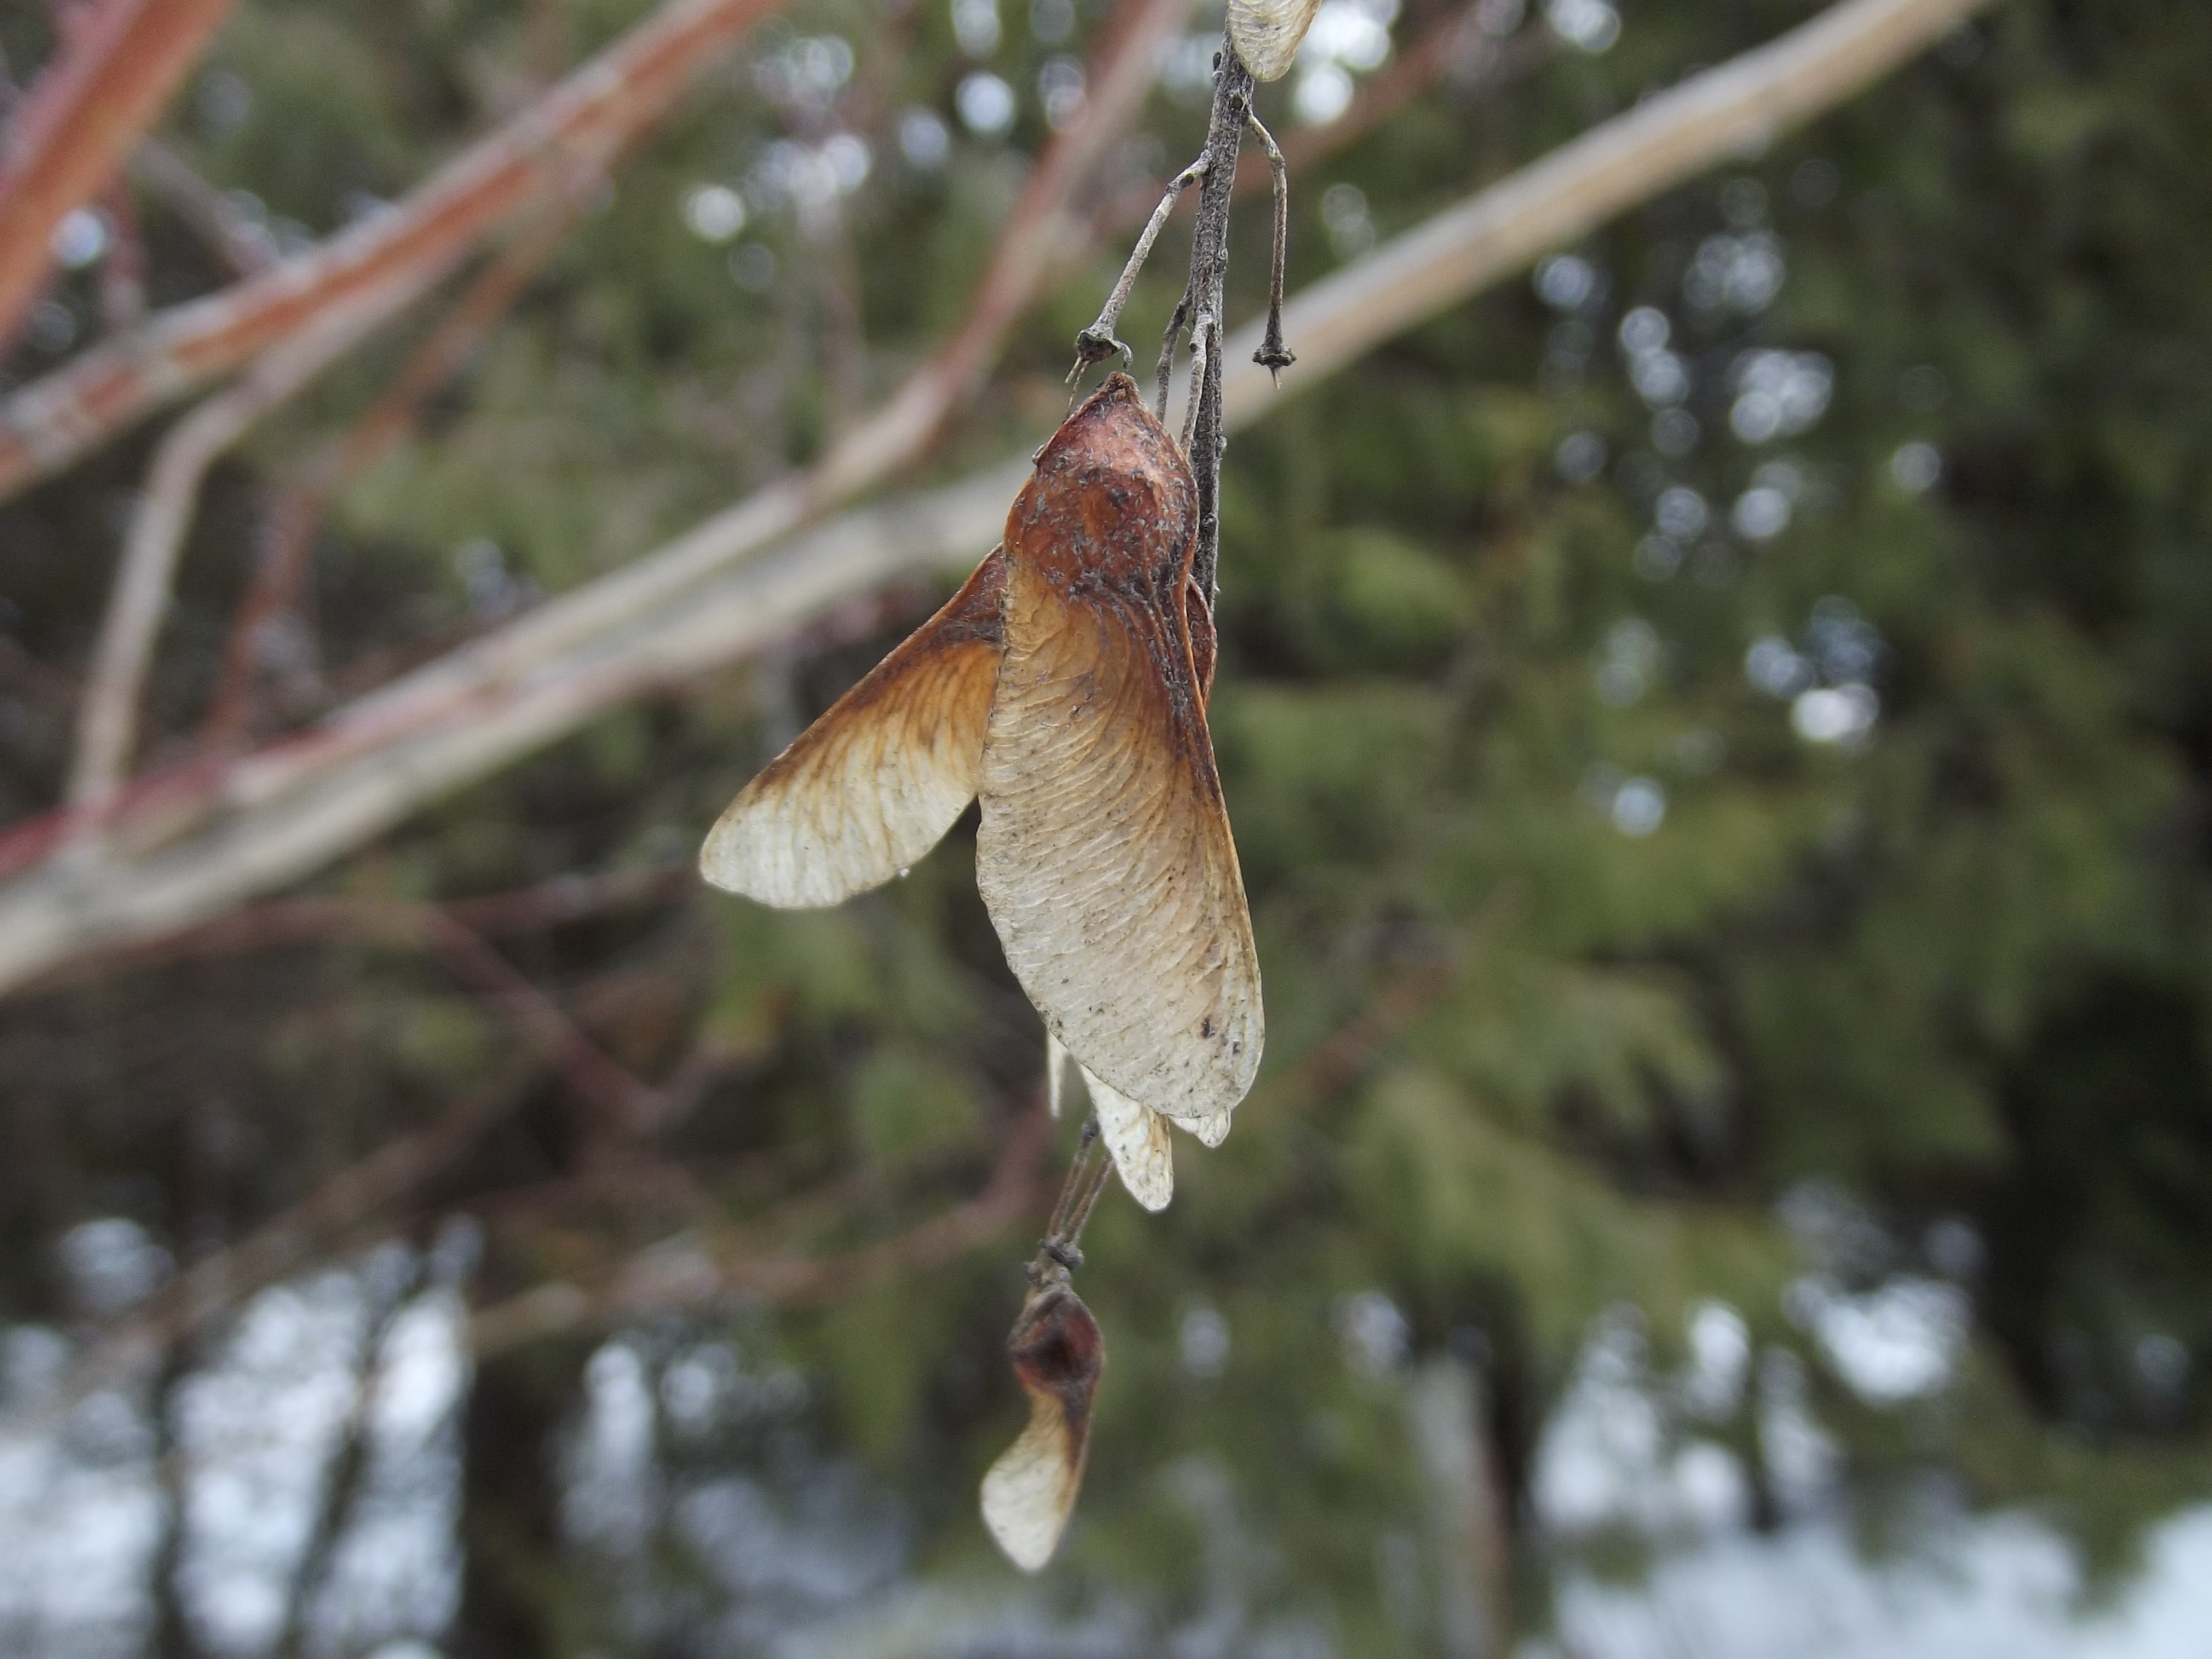
tree, branch, bird, leaf, wildlife, insect, fauna, twig